St. Paul's Evangelical Lutheran Church & Parsonage

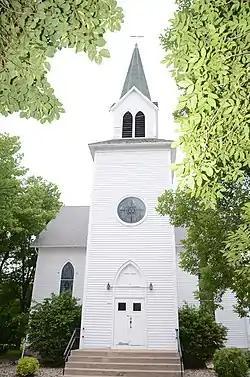

St. Paul's Evangelical Lutheran Church & Parsonage is a historic church at 412–414 East Lyon Street in Minneota, Minnesota, United States. It was built in 1891 by Icelandic immigrants and was added to the National Register of Historic Places in 1982.